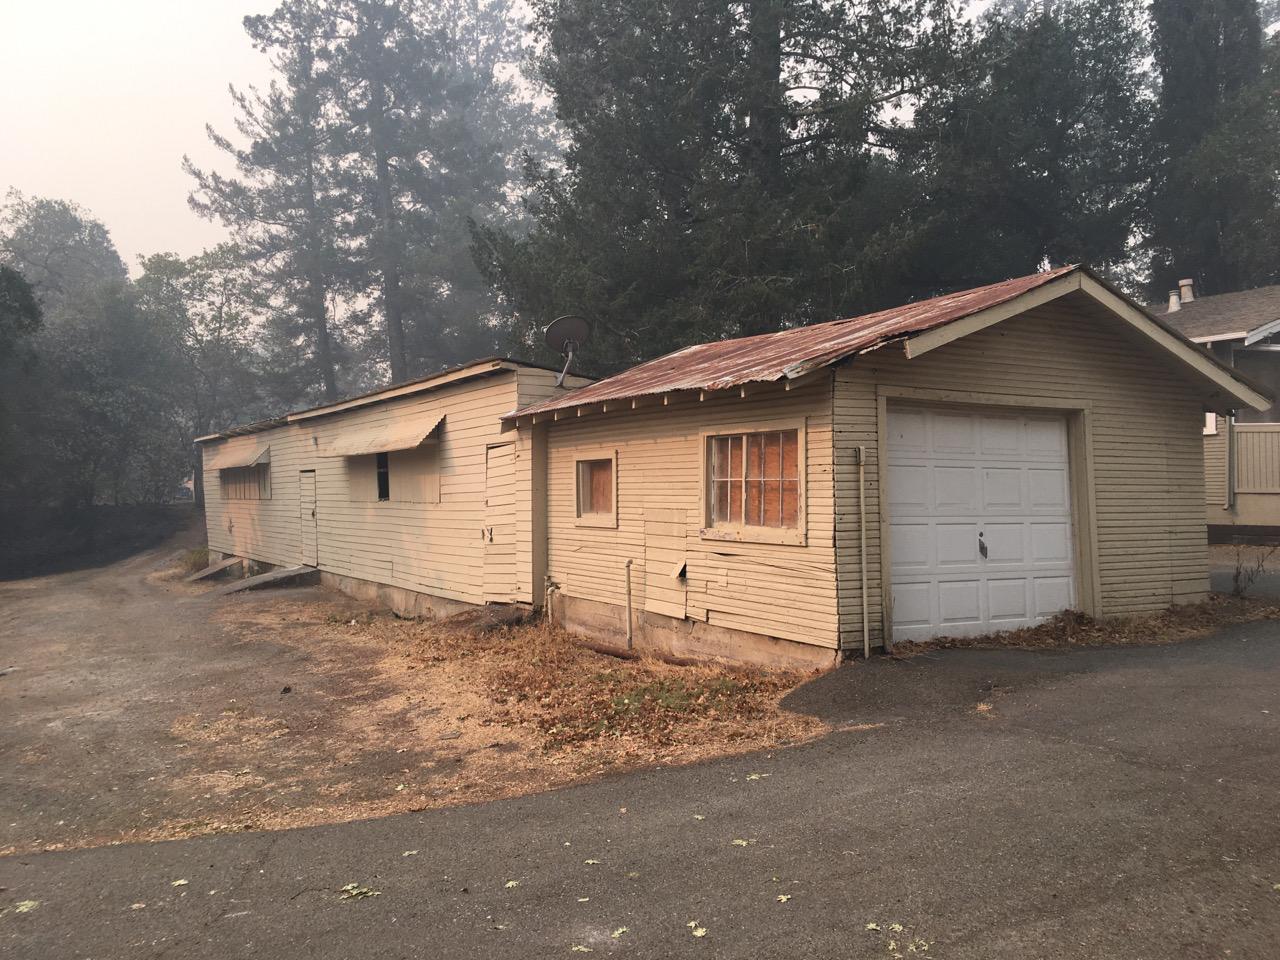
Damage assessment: no_damage